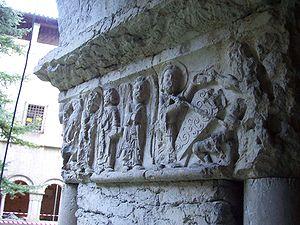
Détail du cloître de la Cathédrale de Gerona